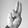
ASL letter: U